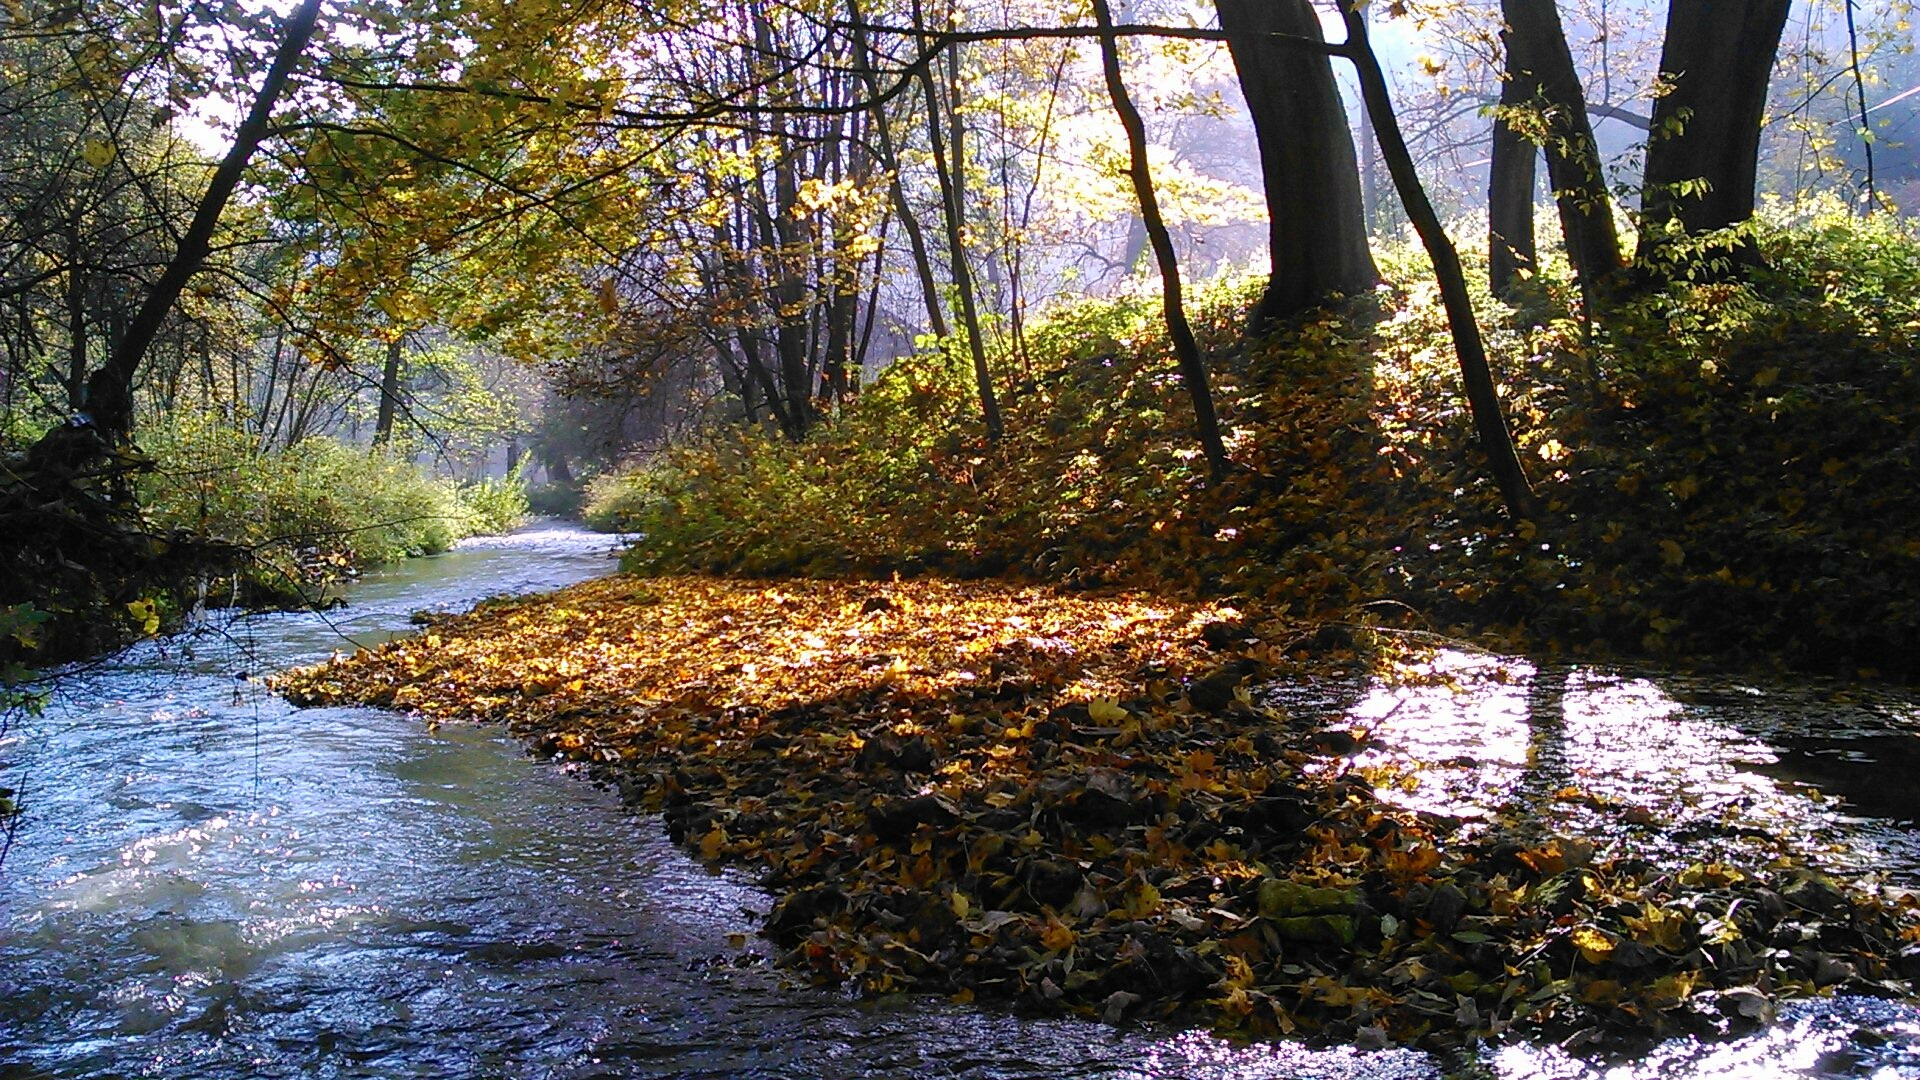
landscape, tree, water, nature, forest, creek, wilderness, trail, sunlight, leaf, flower, river, pond, stream, reflection, autumn, park, season, body of water, poland, woodland, habitat, the national park, ecosystem, the founding fathers, natural environment